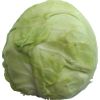
Label: white_cabbage